Cocktail garnish

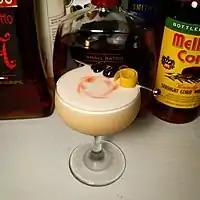
A whiskey sour, served in a coupe glass, is garnished with a spiral of lemon peel and two maraschino cherries on a cocktail pick, along with drops of bitters swirled into the foam (from egg white) atop the drink.

Cocktail garnishes are decorative ornaments that add character or style to a mixed drink, most notably to cocktails.